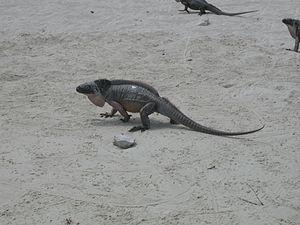
Cyclura cychlura est une espèce de sauriens de la famille des Iguanidae endémique des Bahamas, et notamment de l'île d'Andros et des îles Exumas. C'est un iguane massif, dont la coloration est assez vive, et variable d'une île à l'autre. Cet iguane est essentiellement herbivore, se nourrissant de feuilles, de fleurs et de fruits de différentes plantes. Il est assez tardif, atteignant la maturité entre 8 et 12 ans. L'accouplement a lieu d'avril à mai, puis les femelles pondent entre 1 et 19 œufs qui incubent durant environ 75 à 85 jours. Cyclura cychlura comprend trois sous-espèce, Cyclura cychlura cychlura qui vit à Andros, Cyclura cychlura inornata dans le nord des îles Exumas, et Cyclura cychlura figginsi que l'on trouve dans le centre et le sud des îles Exumas. Cette espèce est en déclin à l'état sauvage, menacée par la chasse dont elle fait l'objet pour l'alimentation des populations des îles, par la disparition de son habitat et par la présence d'animaux introduits sur les îles comme les chiens ou les porcs. Il est donc classé « vulnérable ».